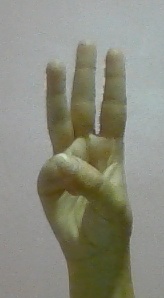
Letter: thaa